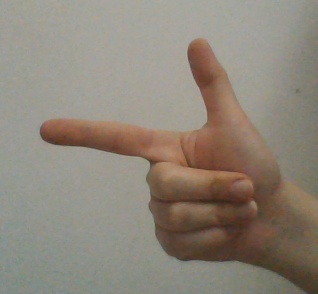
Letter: yaa